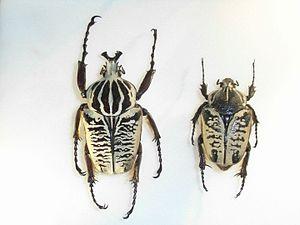
Goliathus albosignatus est une espèce de coléoptères de la famille des Scarabaeidae et de la tribu des Goliathini.